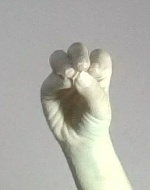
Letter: ha